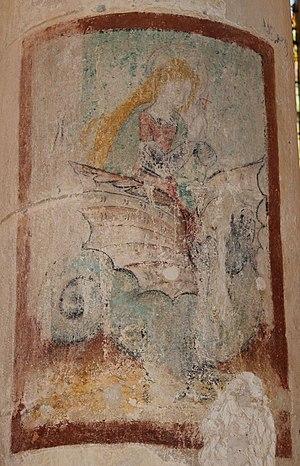
Sainte Marguerite de Creuë.
L’église Saint-Pierre et Saint-Paul de Creuë est une église située dans l'ancienne commune de Creuë dans la Meuse, en région Grand Est.